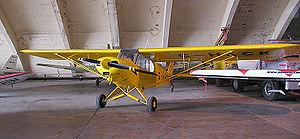
Piper Aircraft est un constructeur d'avions légers américain implanté à Vero Beach. Depuis sa création en 1927 à 1999, la société a produit plus de 144 000 avions dont 90 000 volent encore.